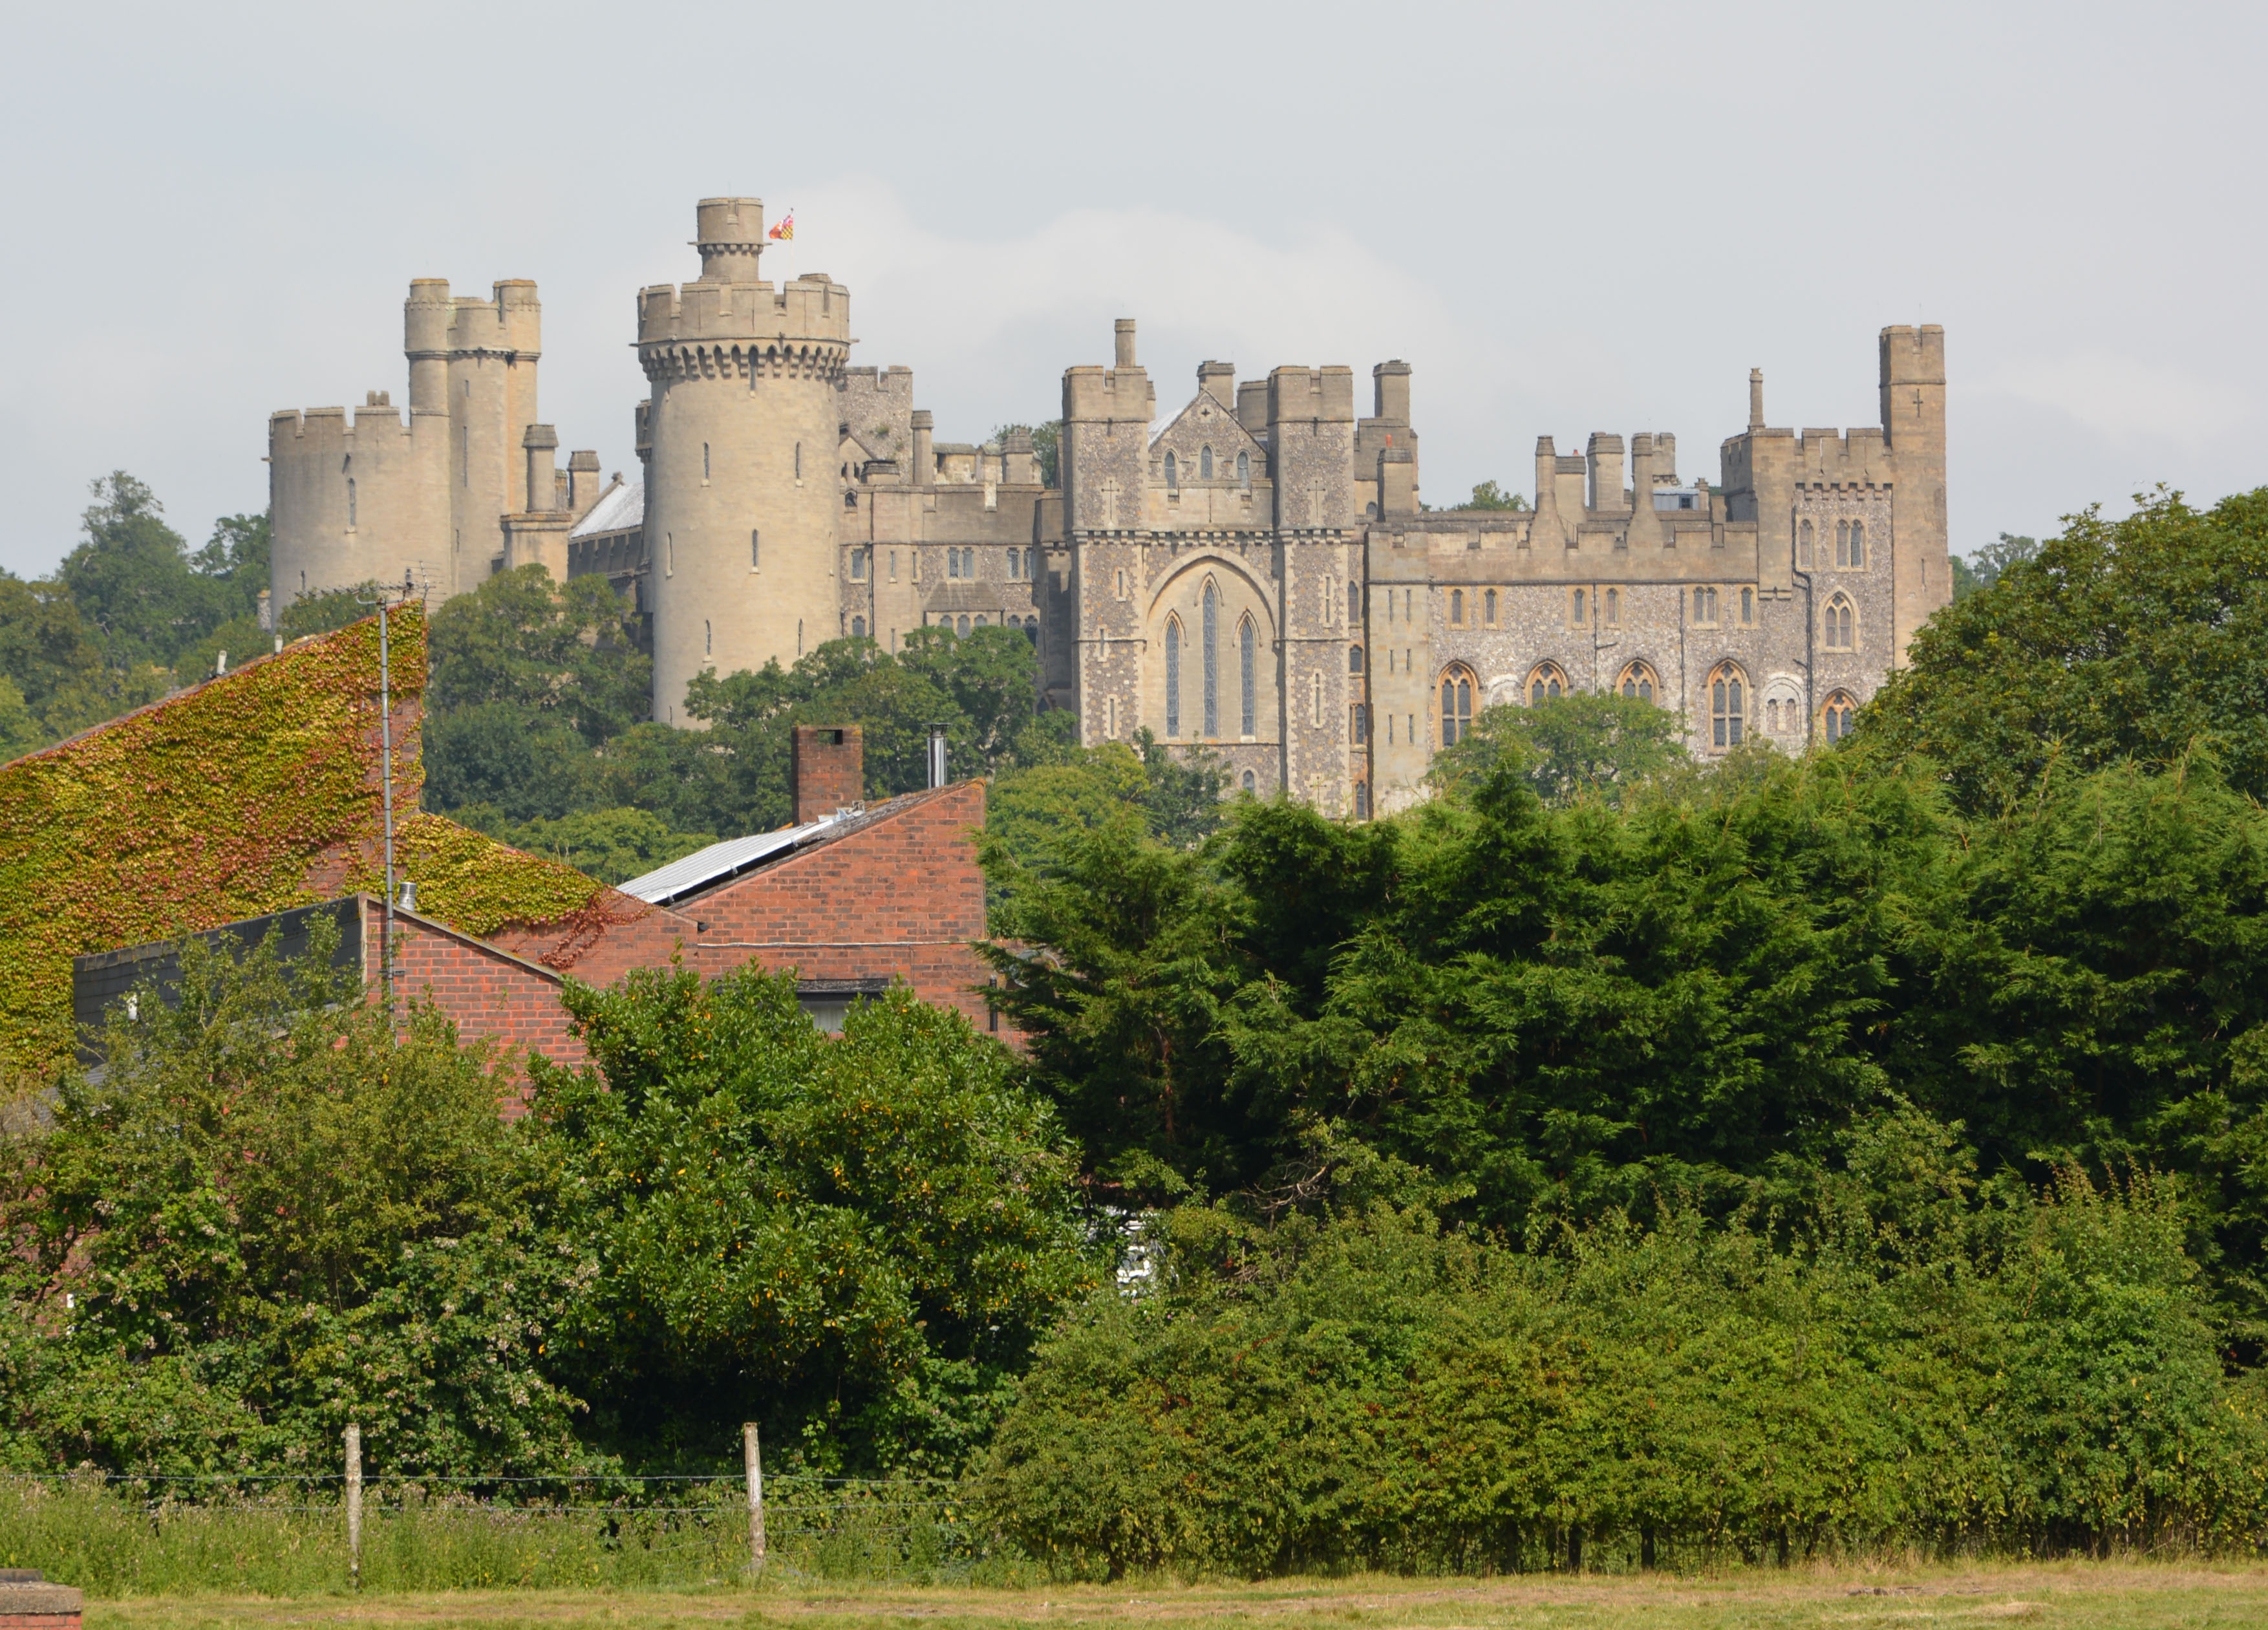
architecture, building, chateau, palace, castle, fortification, tourism, england, fortress, tourist attraction, estate, dover, rural area, battlements, stately home, knight's castle